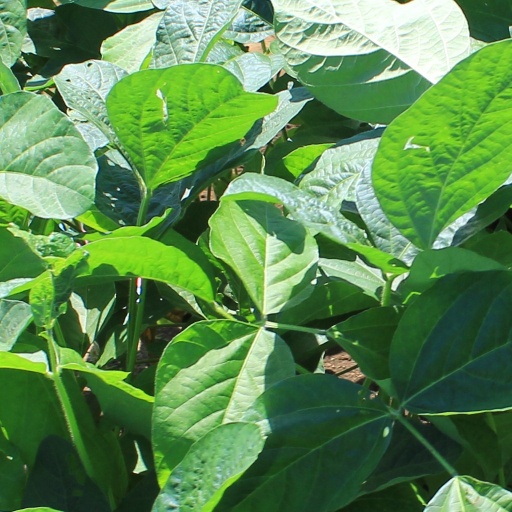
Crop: soybean